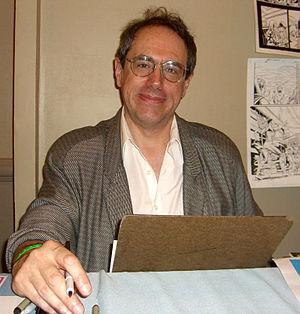
Bob Wiacek est un écrivain et artiste américain de bande dessinée, qui travaille principalement comme encreur.